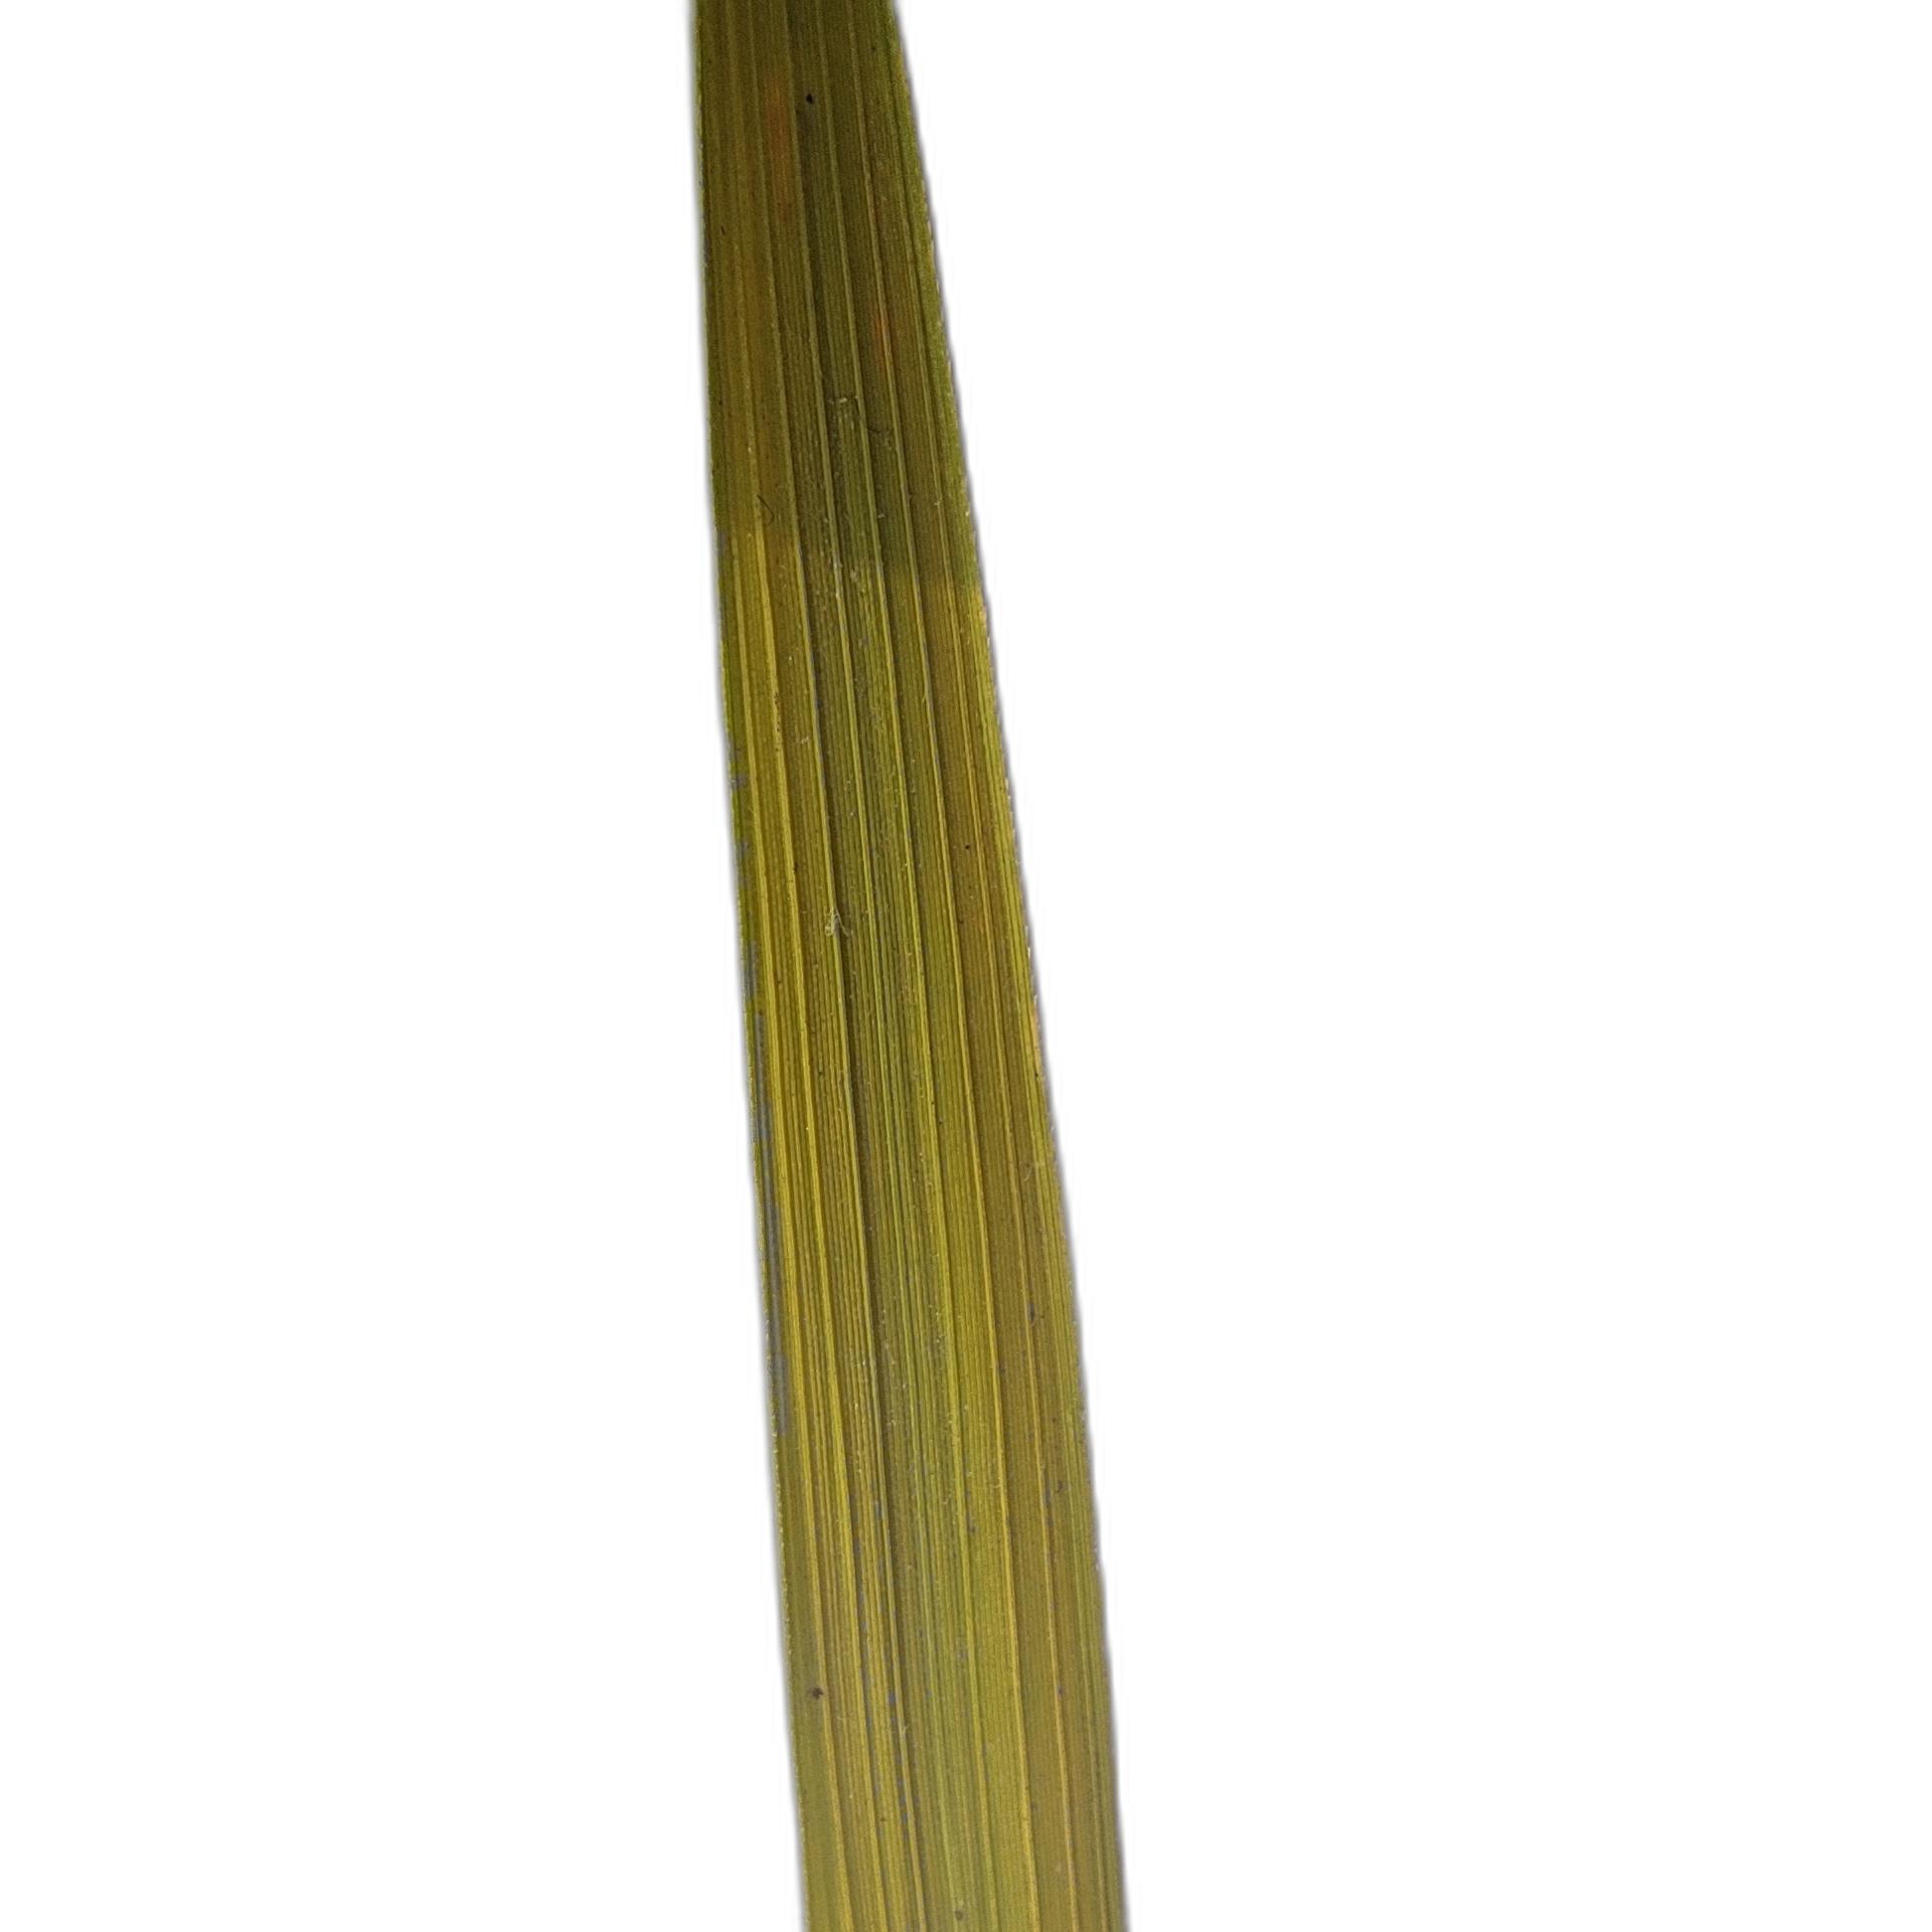
Label: Rice Tungro